Saginomiya Station (Tokyo)

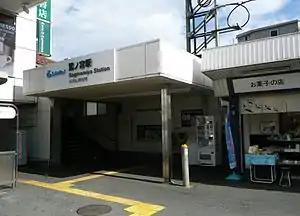
North entrance, 2012

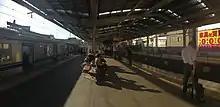
Platforms, 2019

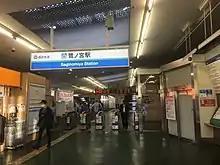
Station ticket gates, 2019

Saginomiya Station opened on 16 April 1927. Station numbering was introduced on all Seibu Railway lines during fiscal 2012, with Saginomiya Station becoming "SS09".